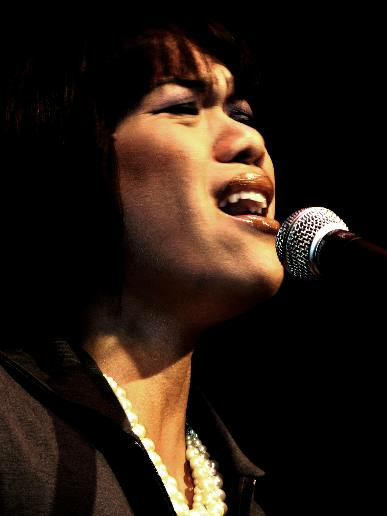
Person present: Yes